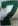
Number: 7